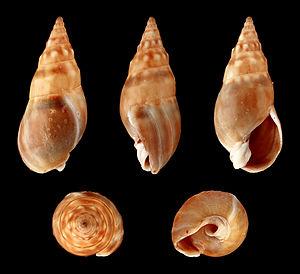
Nassariidae est une famille de mollusques gastéropodes de l'ordre des Neogastropoda.